Eduard Müller (Swiss politician)

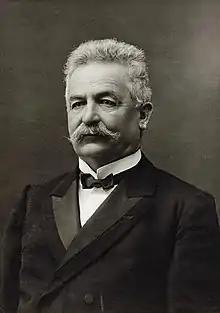
Photograph from 1913

Eduard Müller (12 November 1848 – 9 November 1919) was a Swiss politician, Mayor of Bern (1888–1895), President of the Swiss National Council (1890/1891) and member of the Swiss Federal Council (1895–1919). He was a member of the Free Democratic Party.